Clint Evans (rower)

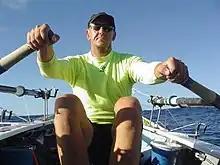
Clint Evans – Ocean Rower

Clint Evans (born 9 April 1961) is an ocean rower and winner of the 2005 Atlantic Rowing Race with his partner Chris Andrews in their boat C – the first British crew to win the Atlantic Rowing Race..